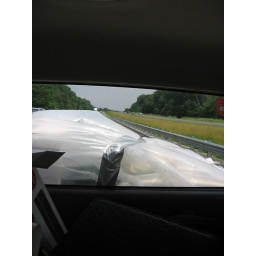
All of my worldly belongings in the back of my truck covered by plastic sheeting and duct tape.